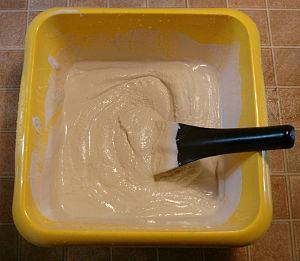
Plâtre mélangé a de l'eau dans un récipient en plastique
Le plâtre désigne principalement un matériau de construction à propriétés isolantes ou ignifuges, fabriqué industriellement à partir de la matière première rocheuse qu'est le gypse. Le terme désigne, dans la pratique, soit la poudre ou matière poudreuse industrielle de départ, soit la pâte constituée d'un mélange de poudre et d'eau à employer, soit le matériau compact, par exemple sous forme de plaques, voire le revêtement de plâtrage ou l'enduit posé.